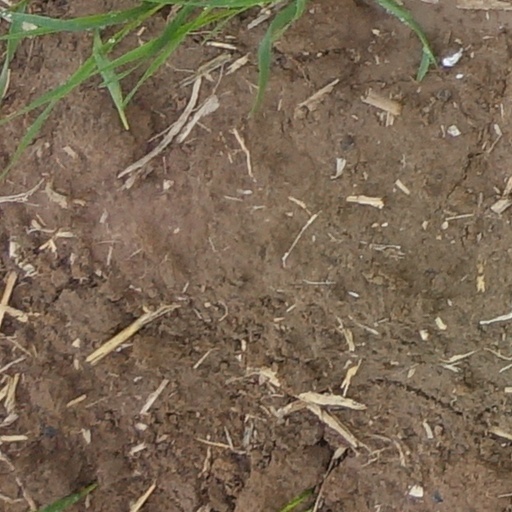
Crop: wheat